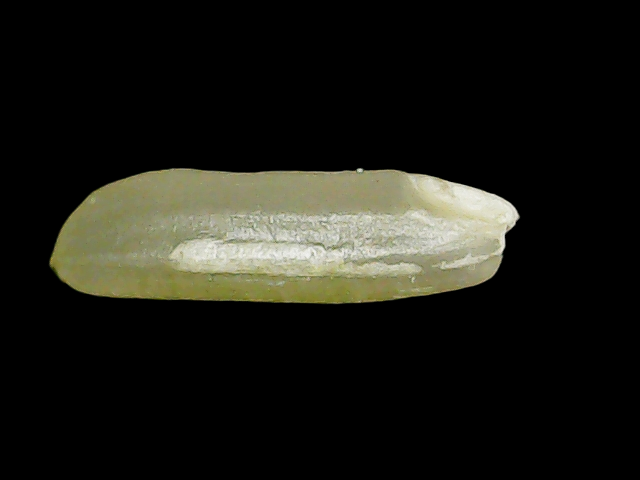
Rice variety: Binadhan21